Princess Clémentine of Belgium

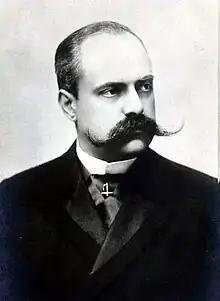
Victor, Prince Napoleon, 1900s.

Since the beginning of the 20th century, Clémentine had feelings for Prince Napoleon Victor Bonaparte (known by his middle name "Victor"), ten years her senior and head of the Imperial House of Bonaparte, whom she had known since the 1880s. Prince Victor Napoléon was the son of Prince Napoléon-Jérôme Bonaparte and Princess Maria Clotilde of Savoy; through his maternal lineage, Victor was related to King Umberto I of Italy and with almost all of the "Almanach de Gotha". It was in February 1904, that Victor, in agreement with Clémentine, sent his cousin the Duke of Aosta to Leopold II to ask for his youngest daughter's hand. The sovereign remained intractable and refused this marriage project: He did not want this union, so as not to compromise relations between Belgium and the Third French Republic. On the other hand, Victor had had an affair for more than 15 years with Marie Biot, a ballerina who followed him from Paris when he moved to Brussels in 1889 and with whom he had two sons.